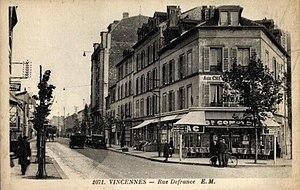
Vincennes: Rue Defrance
La rue Defrance est un des axes importants de Vincennes.